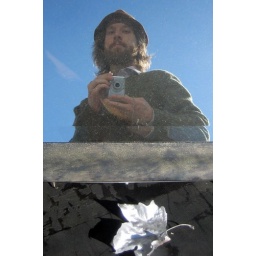
The frame shop on Caledonia street has a mirror in the window.